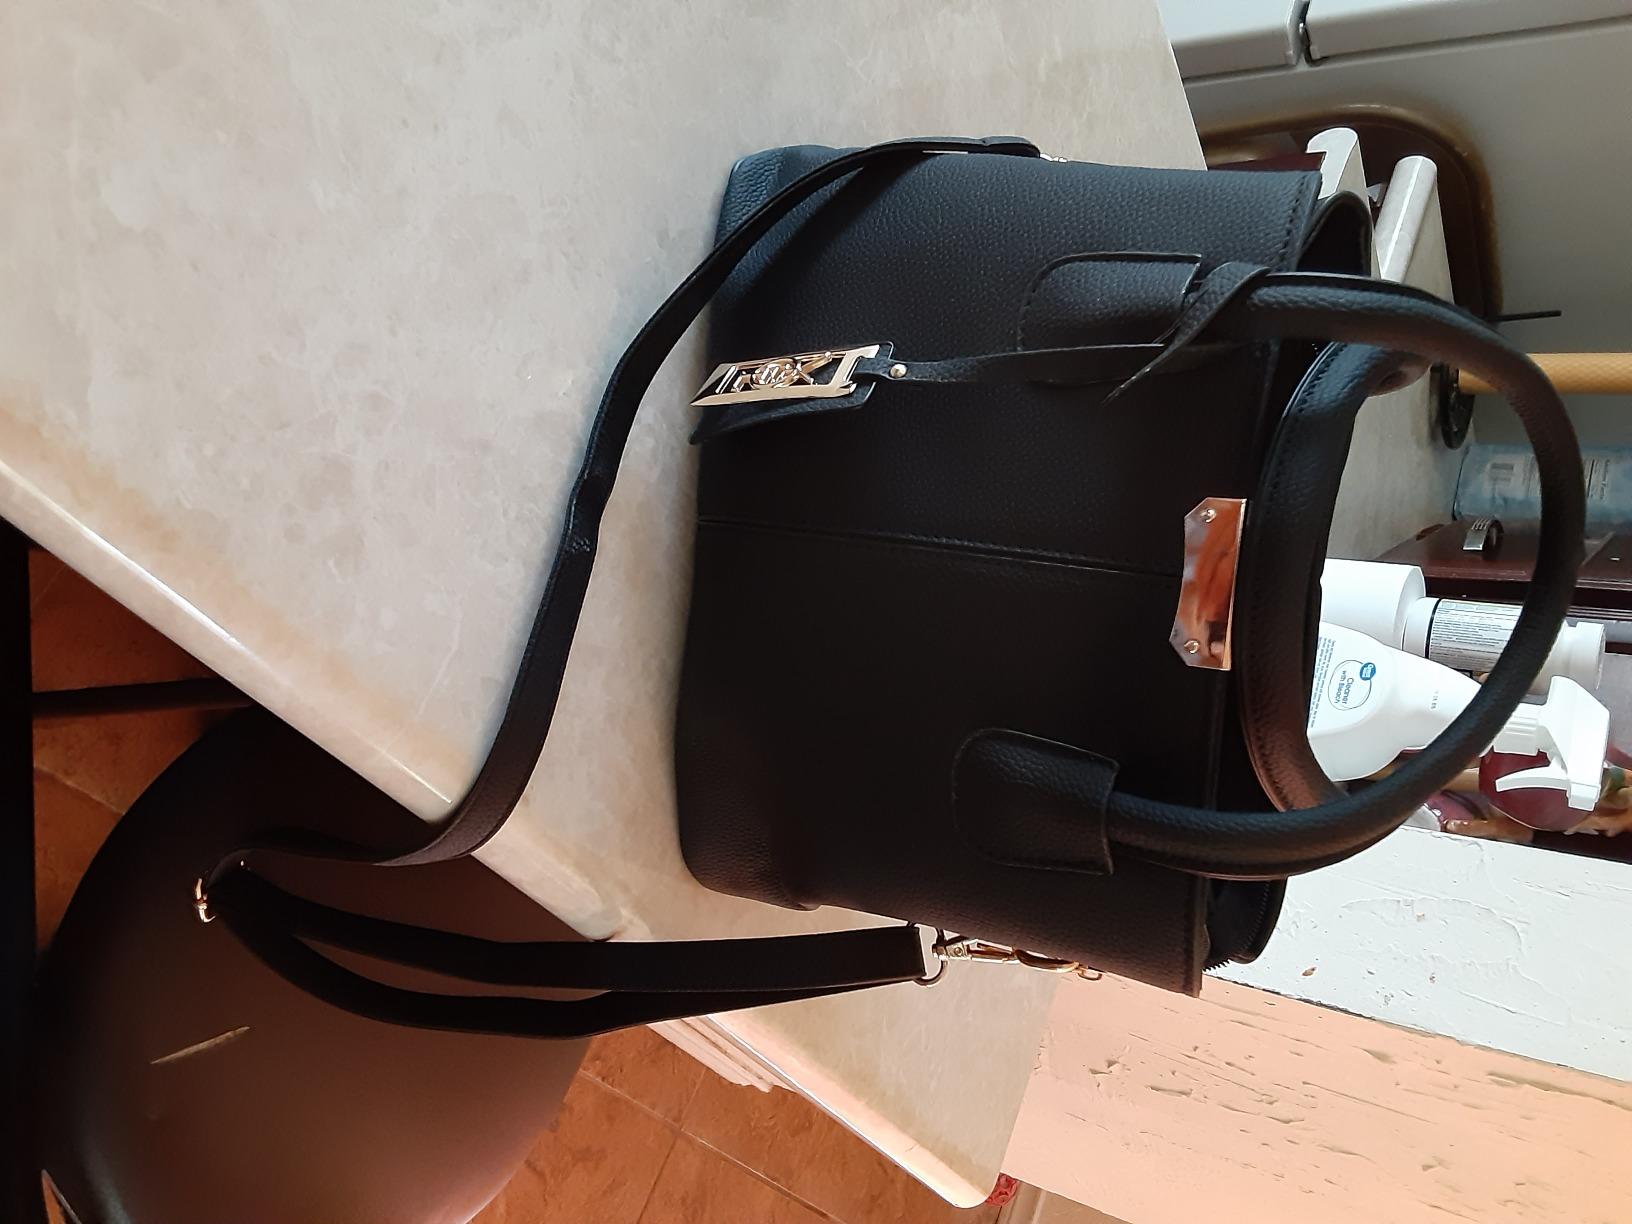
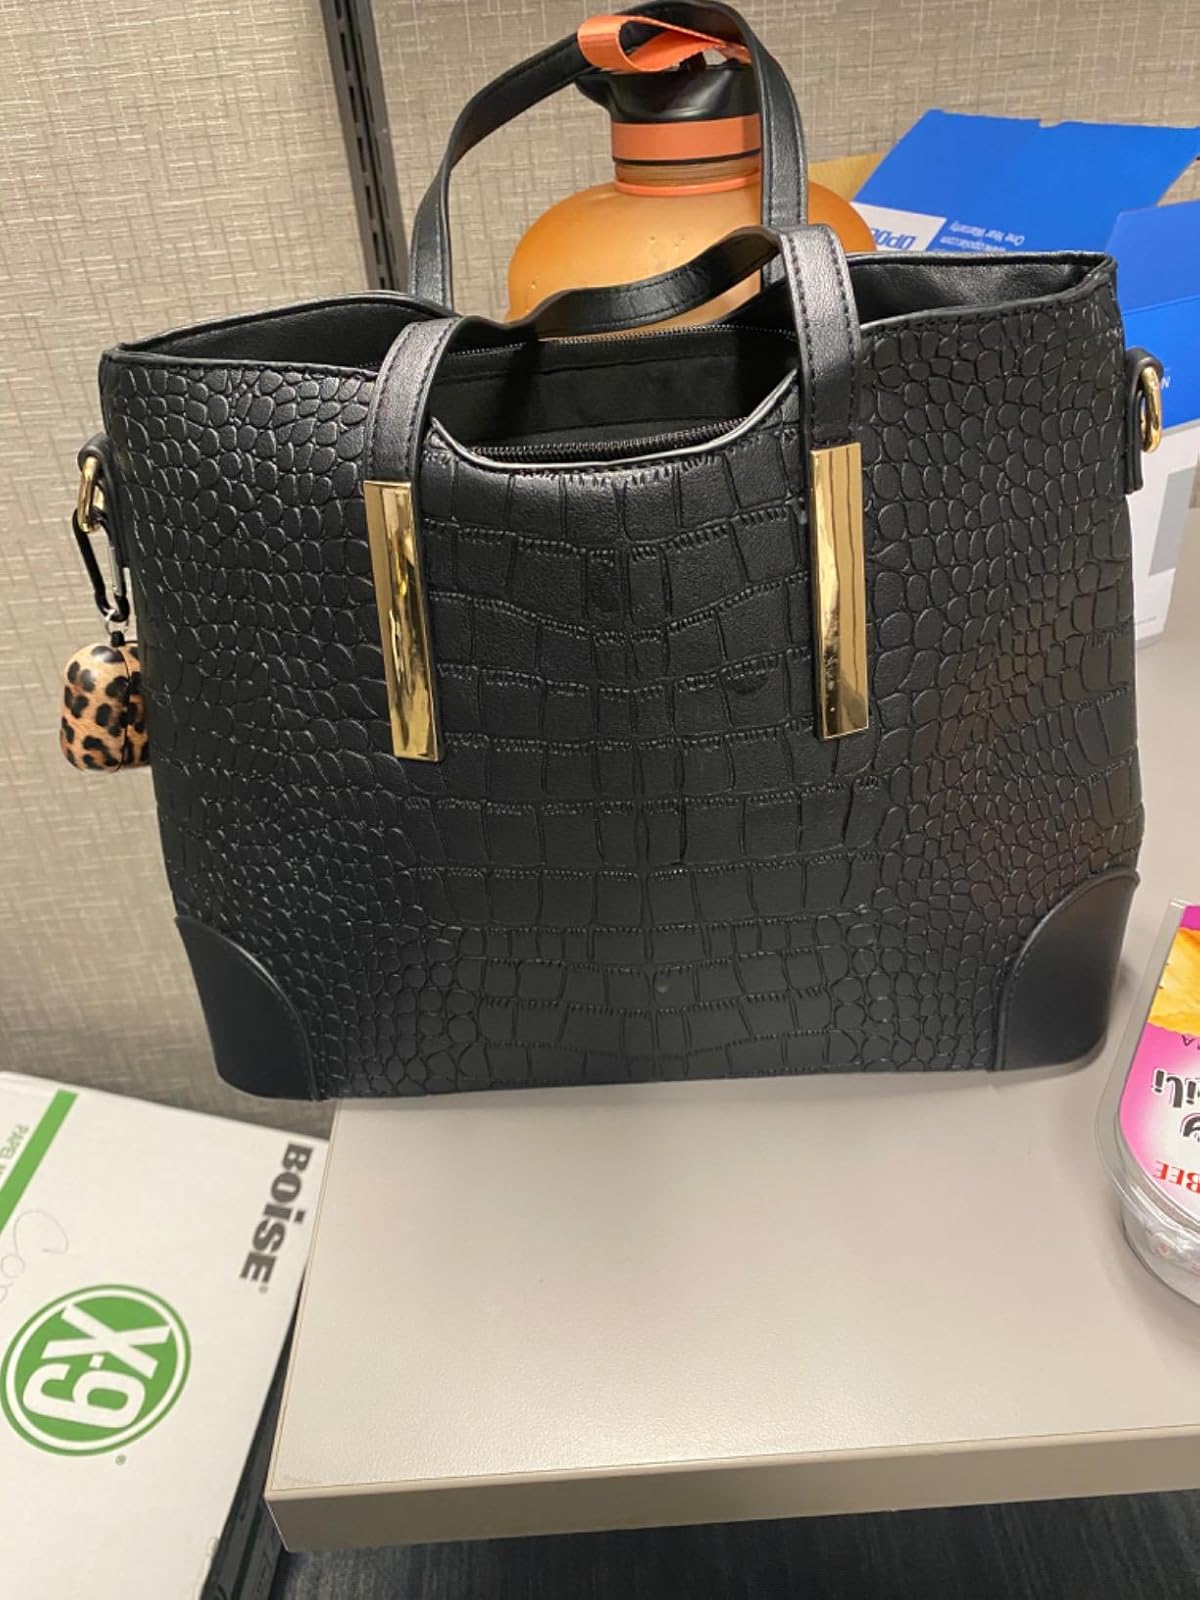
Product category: accessories_handbag
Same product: no